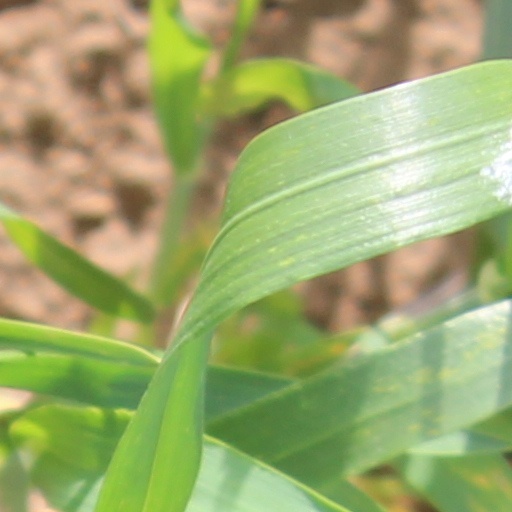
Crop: wheat